Nero Claudius Drusus

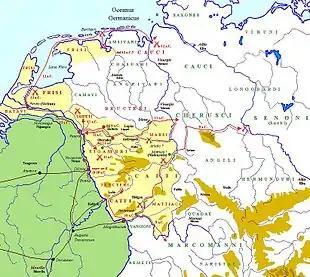

Drusus married Antonia Minor, the daughter of Mark Antony and Augustus' sister, Octavia Minor, and gained a reputation of being completely faithful to her. Their children were Germanicus, Claudius, a daughter named Livilla ('little Livia'), and at least two others who did not survive childhood. After Drusus' death, Antonia never remarried, though she outlived him by nearly five decades. Three emperors were direct descendants of Drusus: his son Claudius, his grandson Caligula, and his great-grandson Nero.